Treaty of Traverse des Sioux

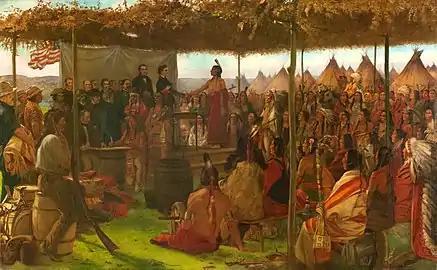
"Treaty of Traverse des Sioux"by Francis Davis Millet

The Treaty of Traverse des Sioux was signed on July 23, 1851, at Traverse des Sioux in Minnesota Territory between the United States government and the Upper Dakota Sioux bands. In this land cession treaty, the Sisseton and Wahpeton Dakota bands sold 21 million acres of land in present-day Iowa, Minnesota and South Dakota to the U.S. for $1,665,000.